AEG B.I

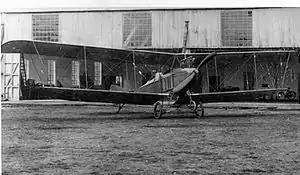

The AEG B.I was a German two-seat biplane unarmed reconnaissance aircraft produced in very small numbers in 1914. It formed the basis for the more successful B- and C-type aircraft from AEG.